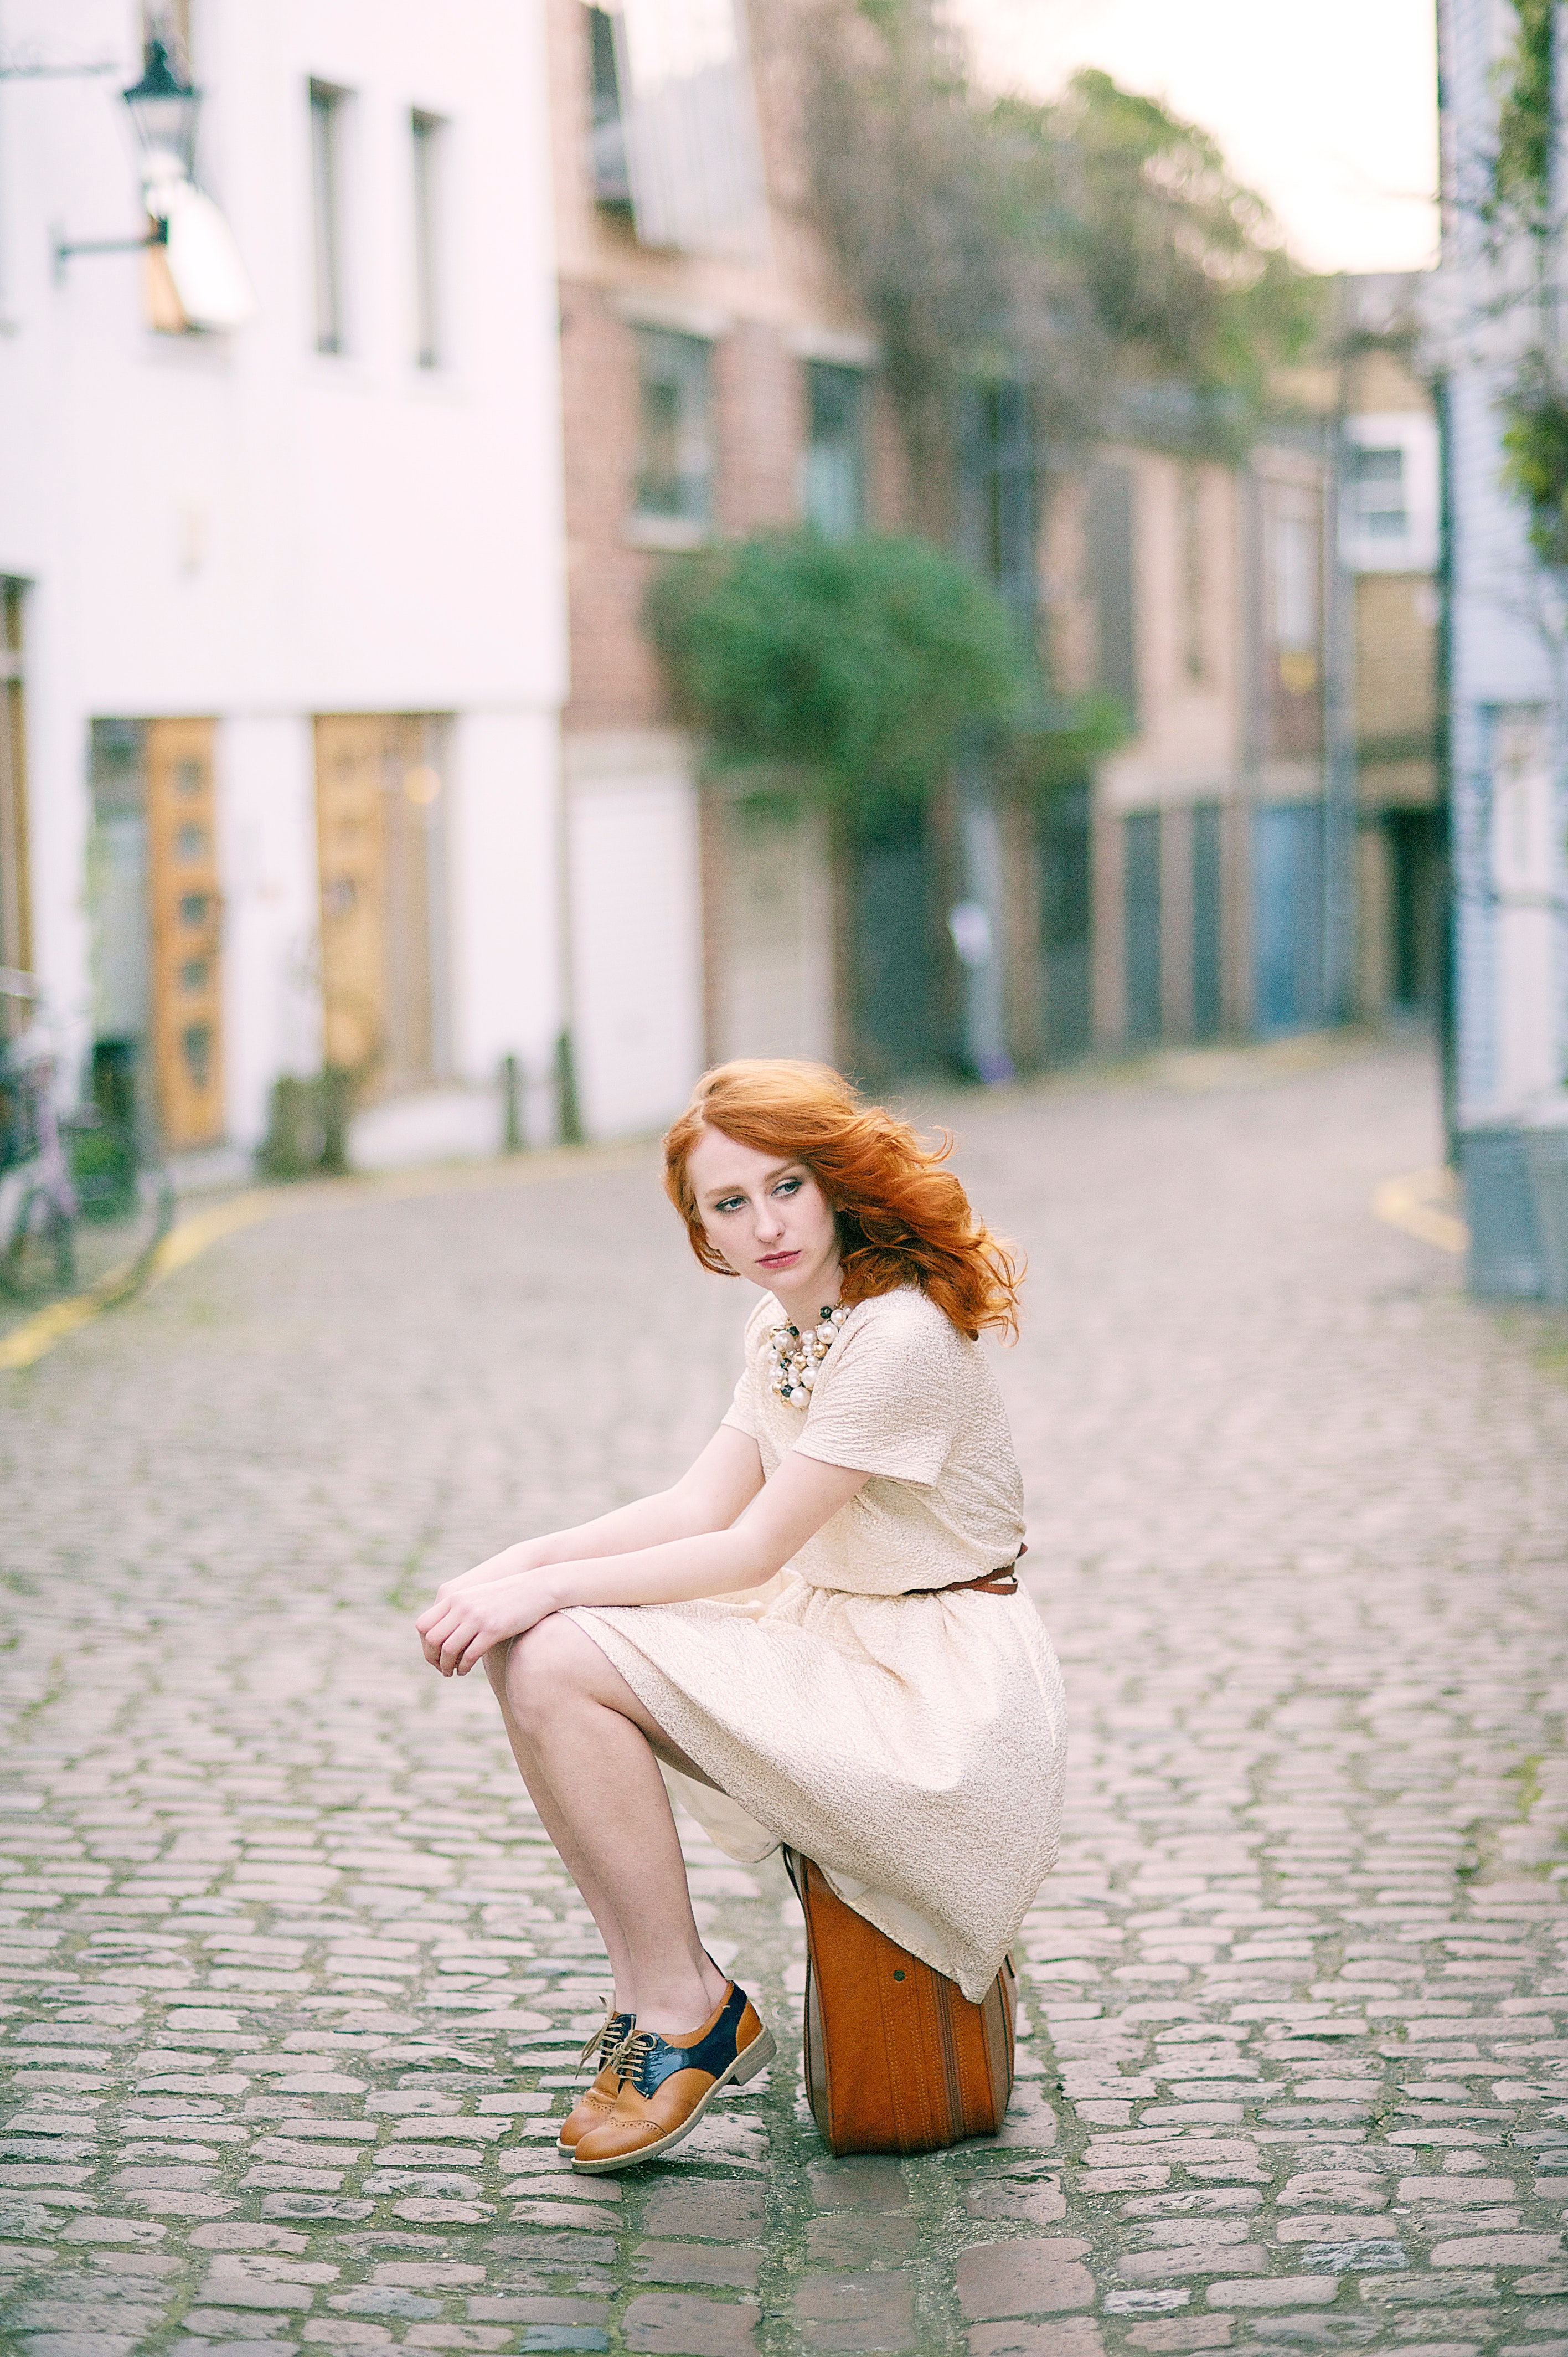
white, photograph, beauty, shoulder, street fashion, skin, snapshot, fashion, yellow, footwear, dress, photography, leg, eye, joint, infrastructure, street, shoe, tree, textile, human leg, portrait photography, model, long hair, sitting, photo shoot, cobblestone, flooring, happy, style, road